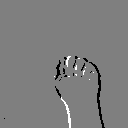
ASL letter: m